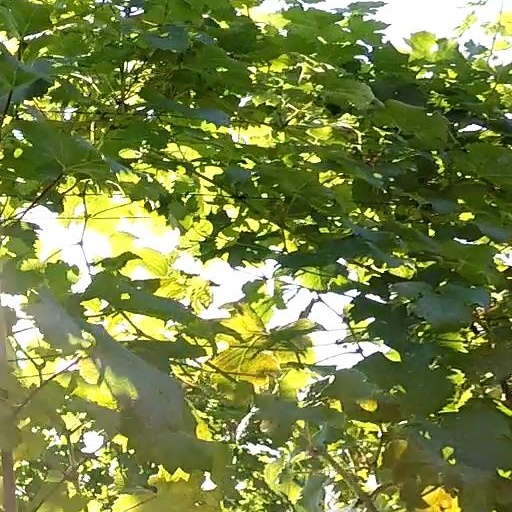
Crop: grape